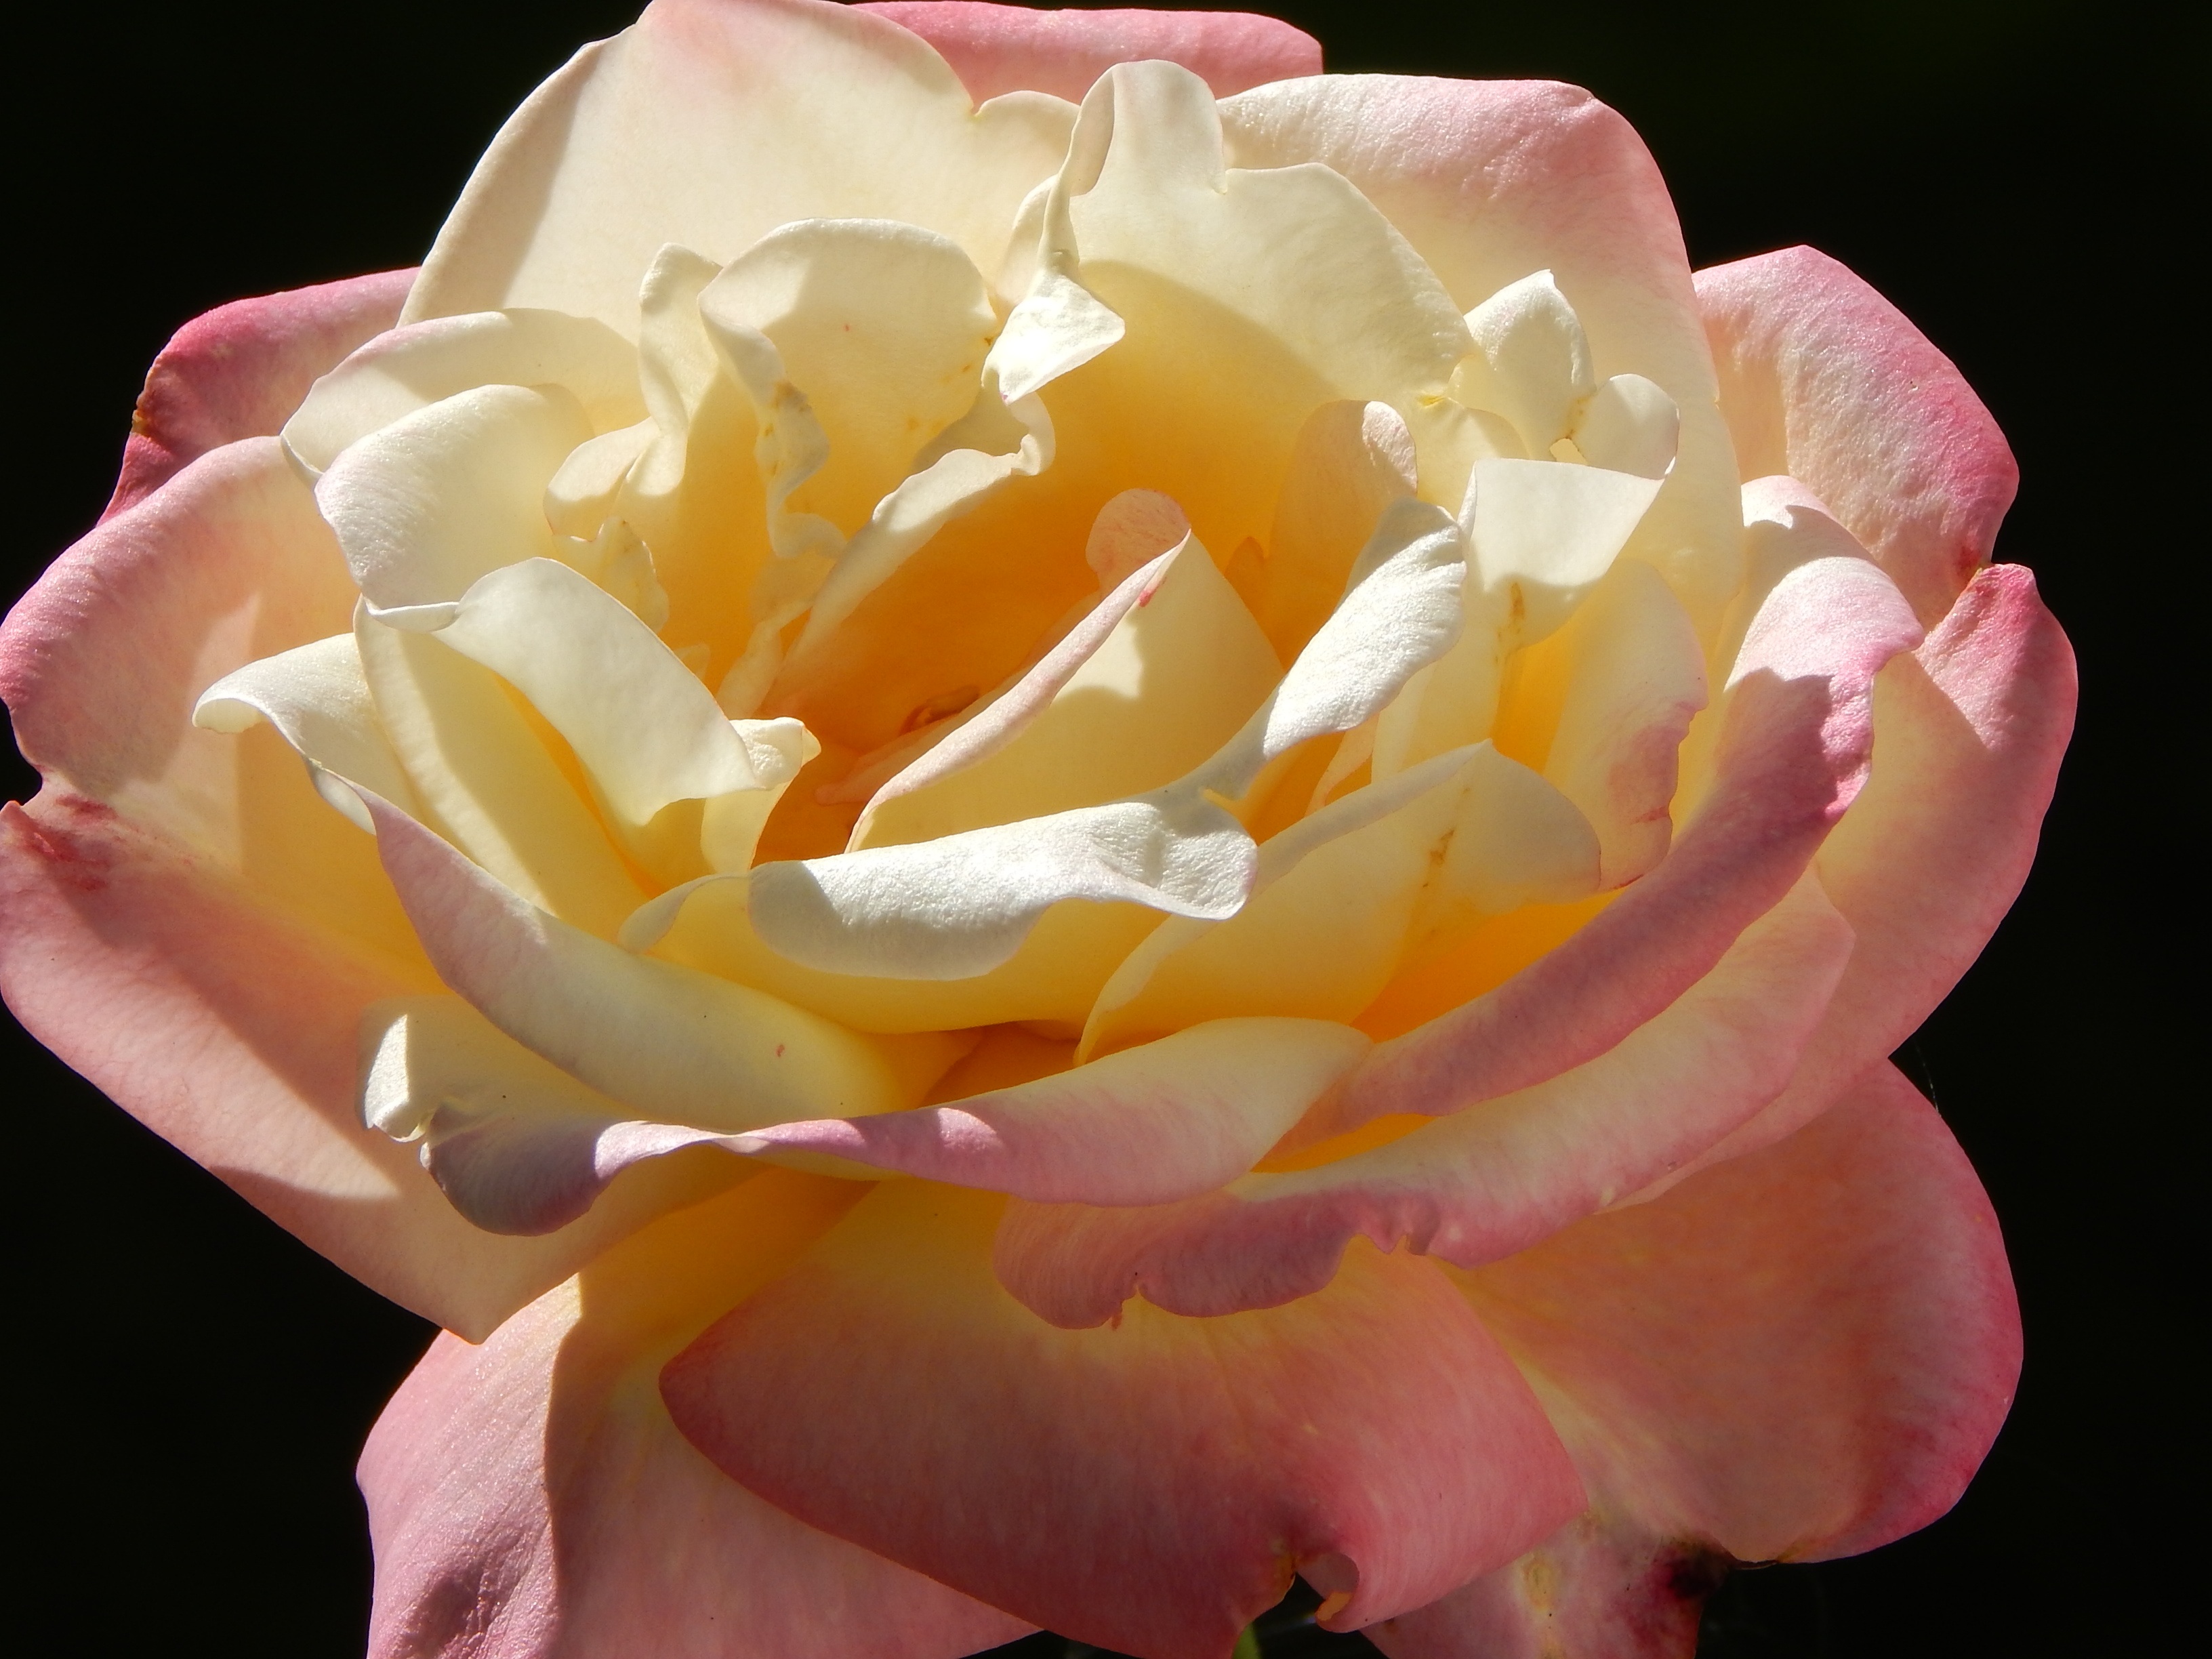
nature, blossom, open, plant, flower, petal, bloom, rose, yellow, garden, pink, close, flora, close up, floribunda, macro photography, blossomed, flowering plant, garden roses, rose family, land plant, rose order